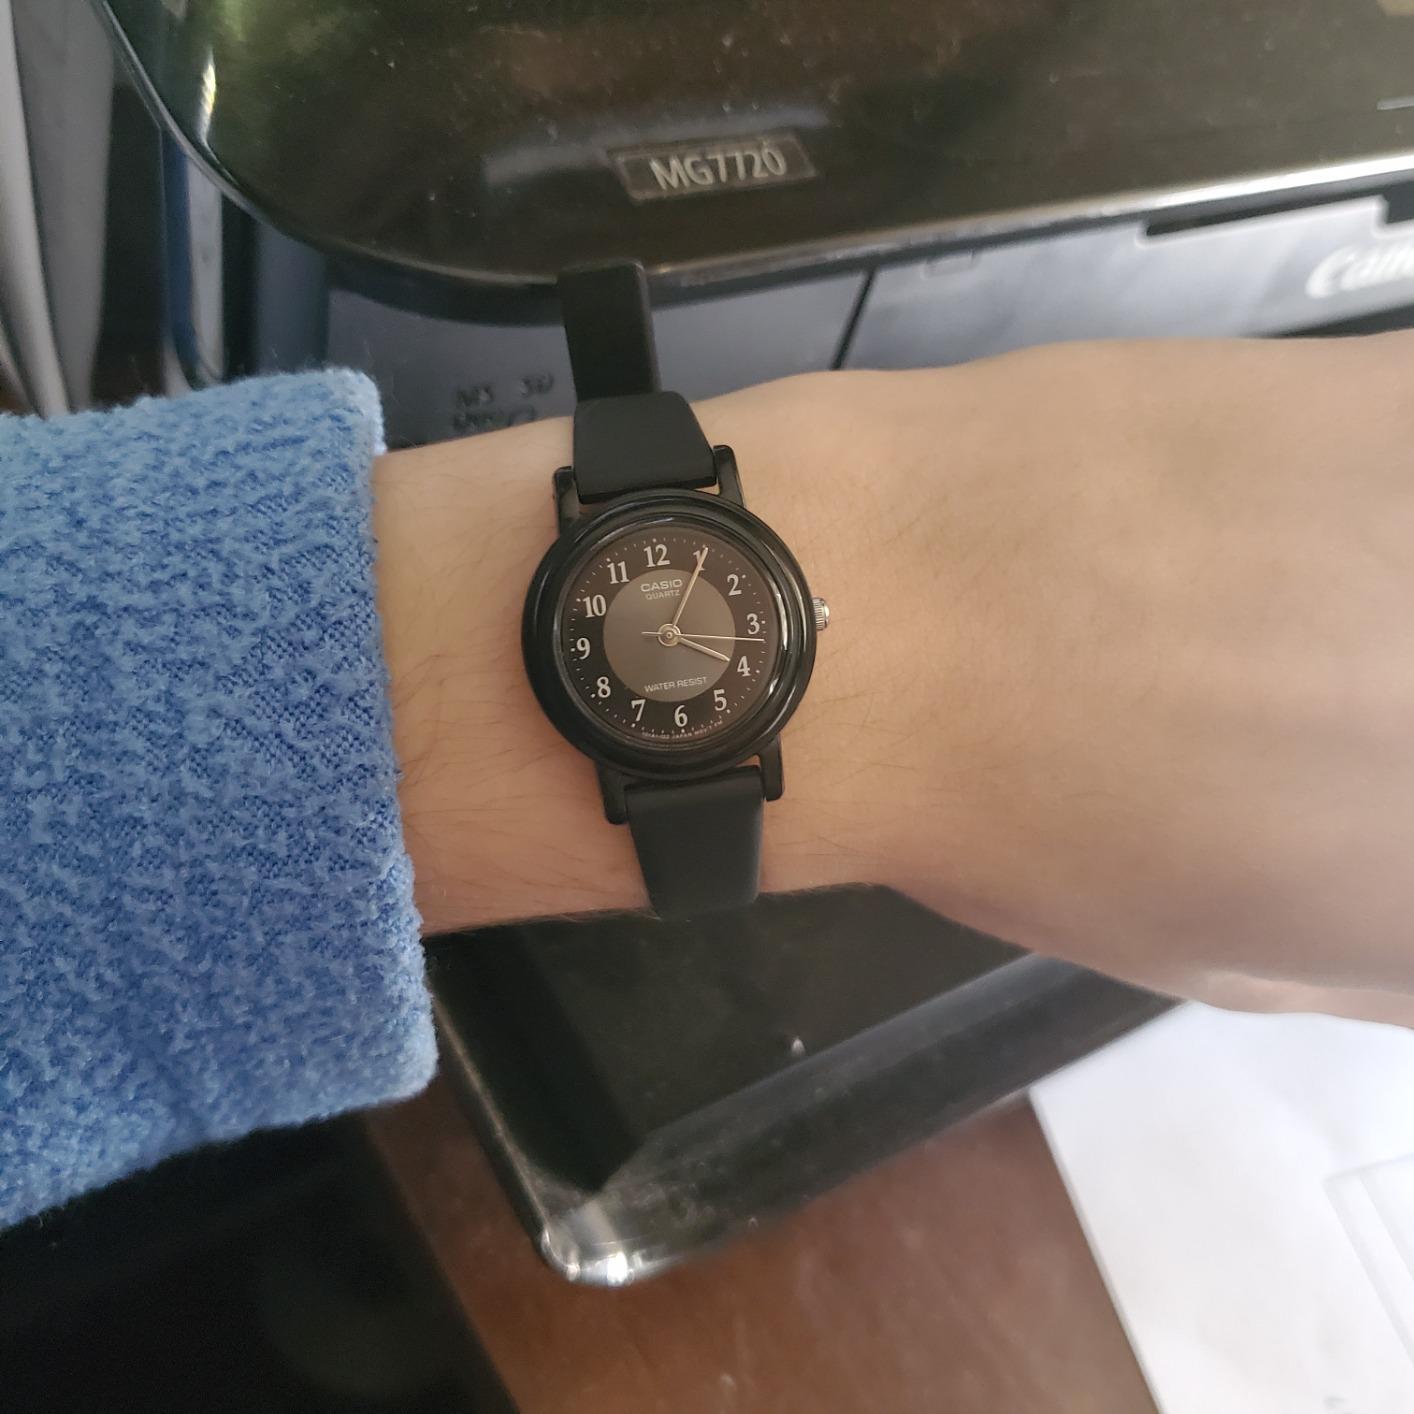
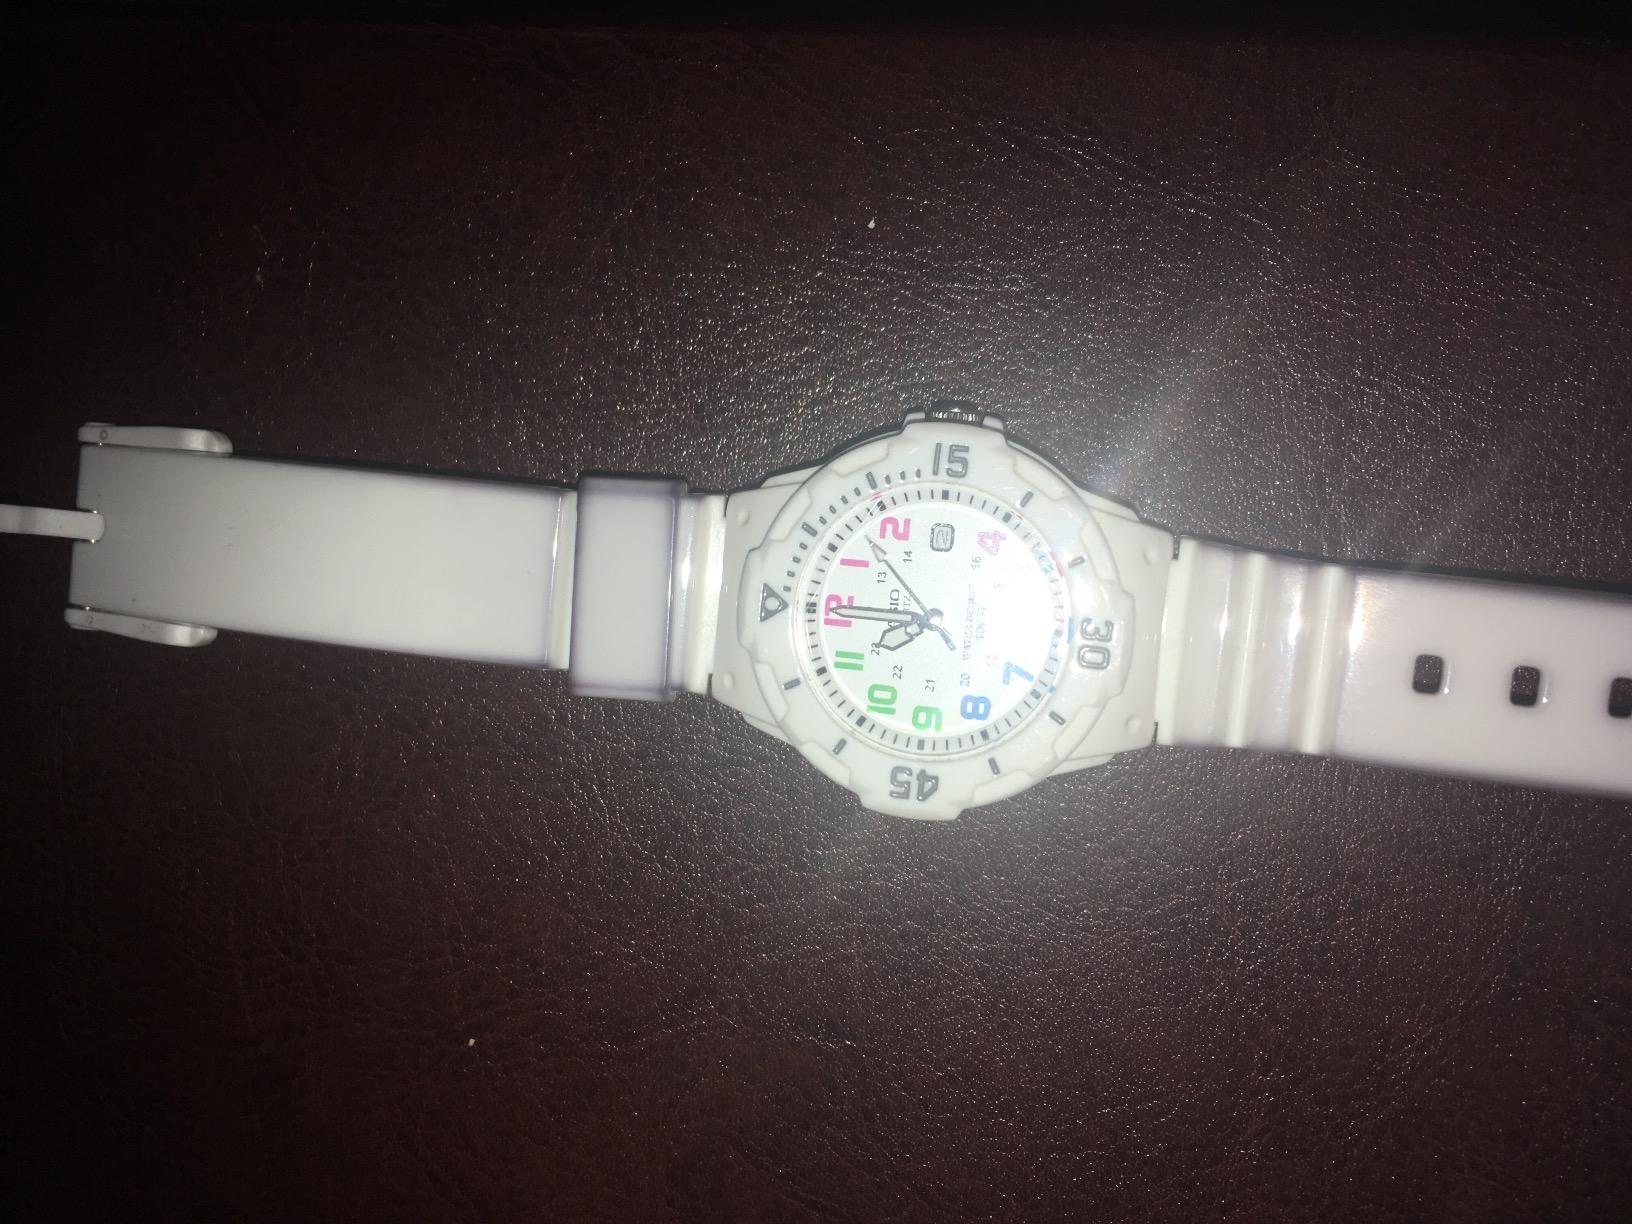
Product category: accessories_watch
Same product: no